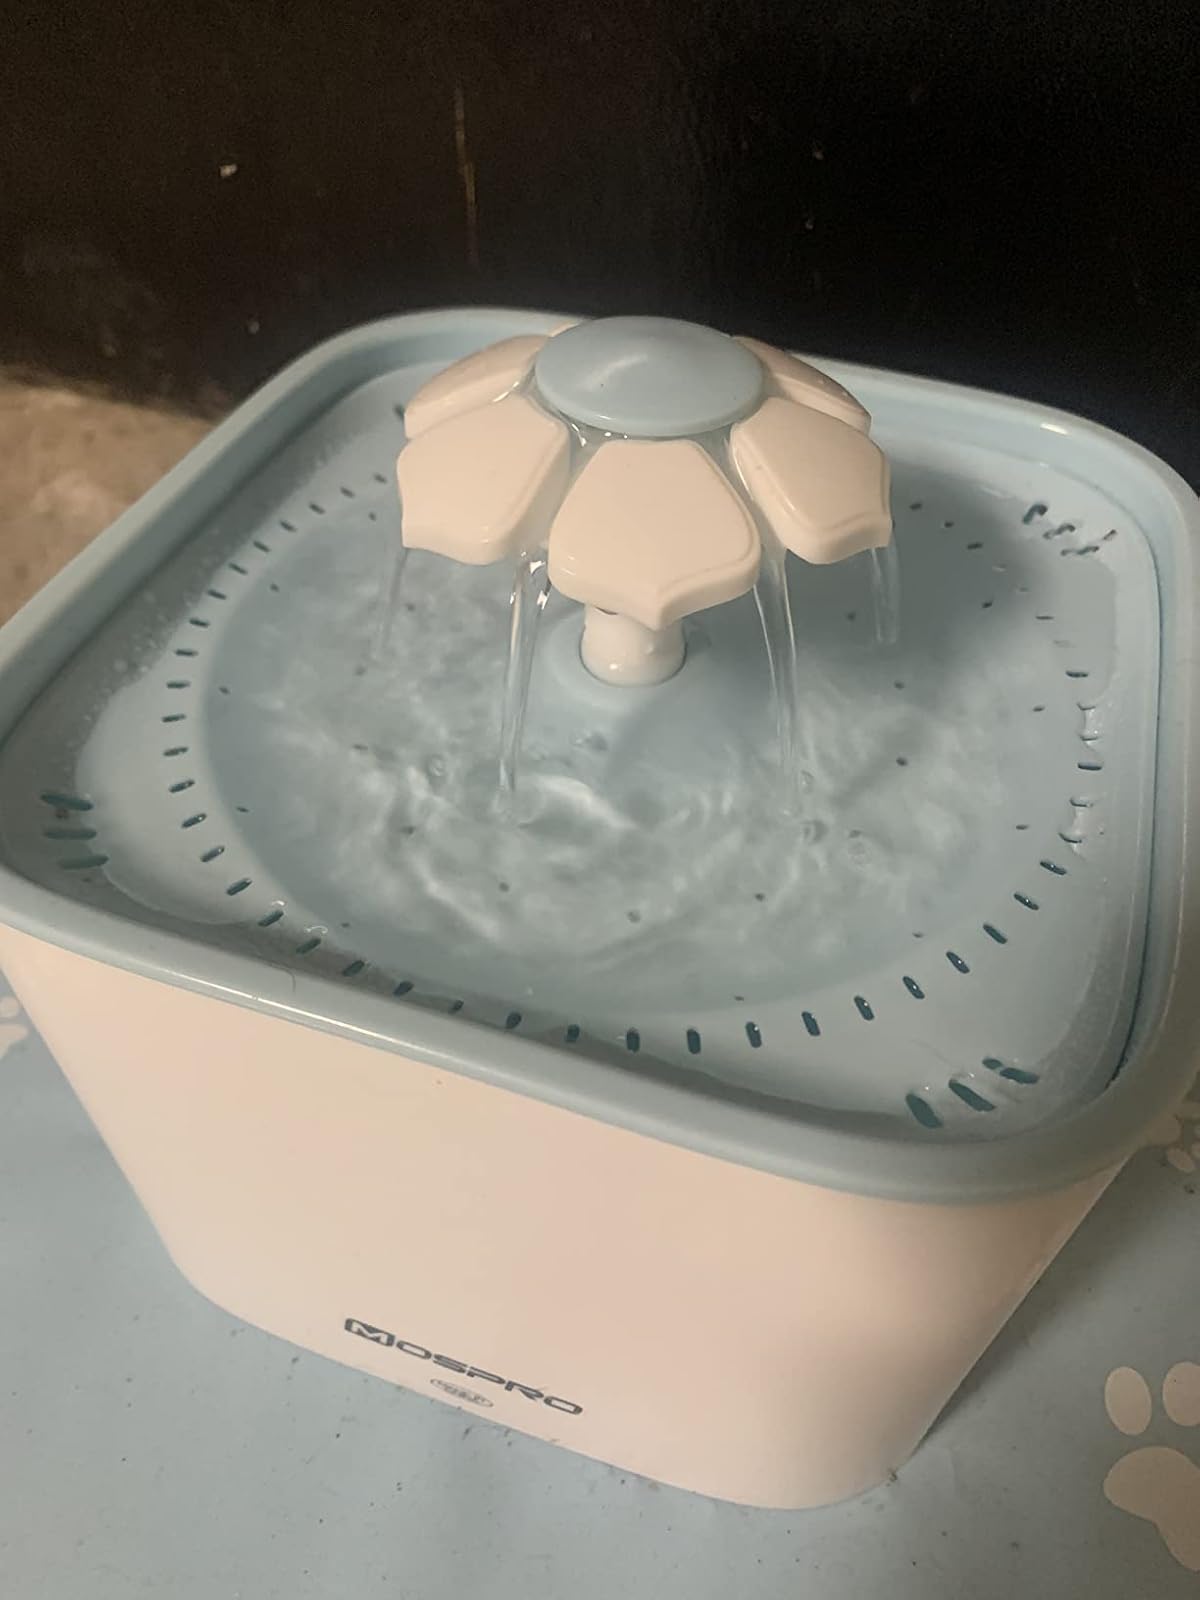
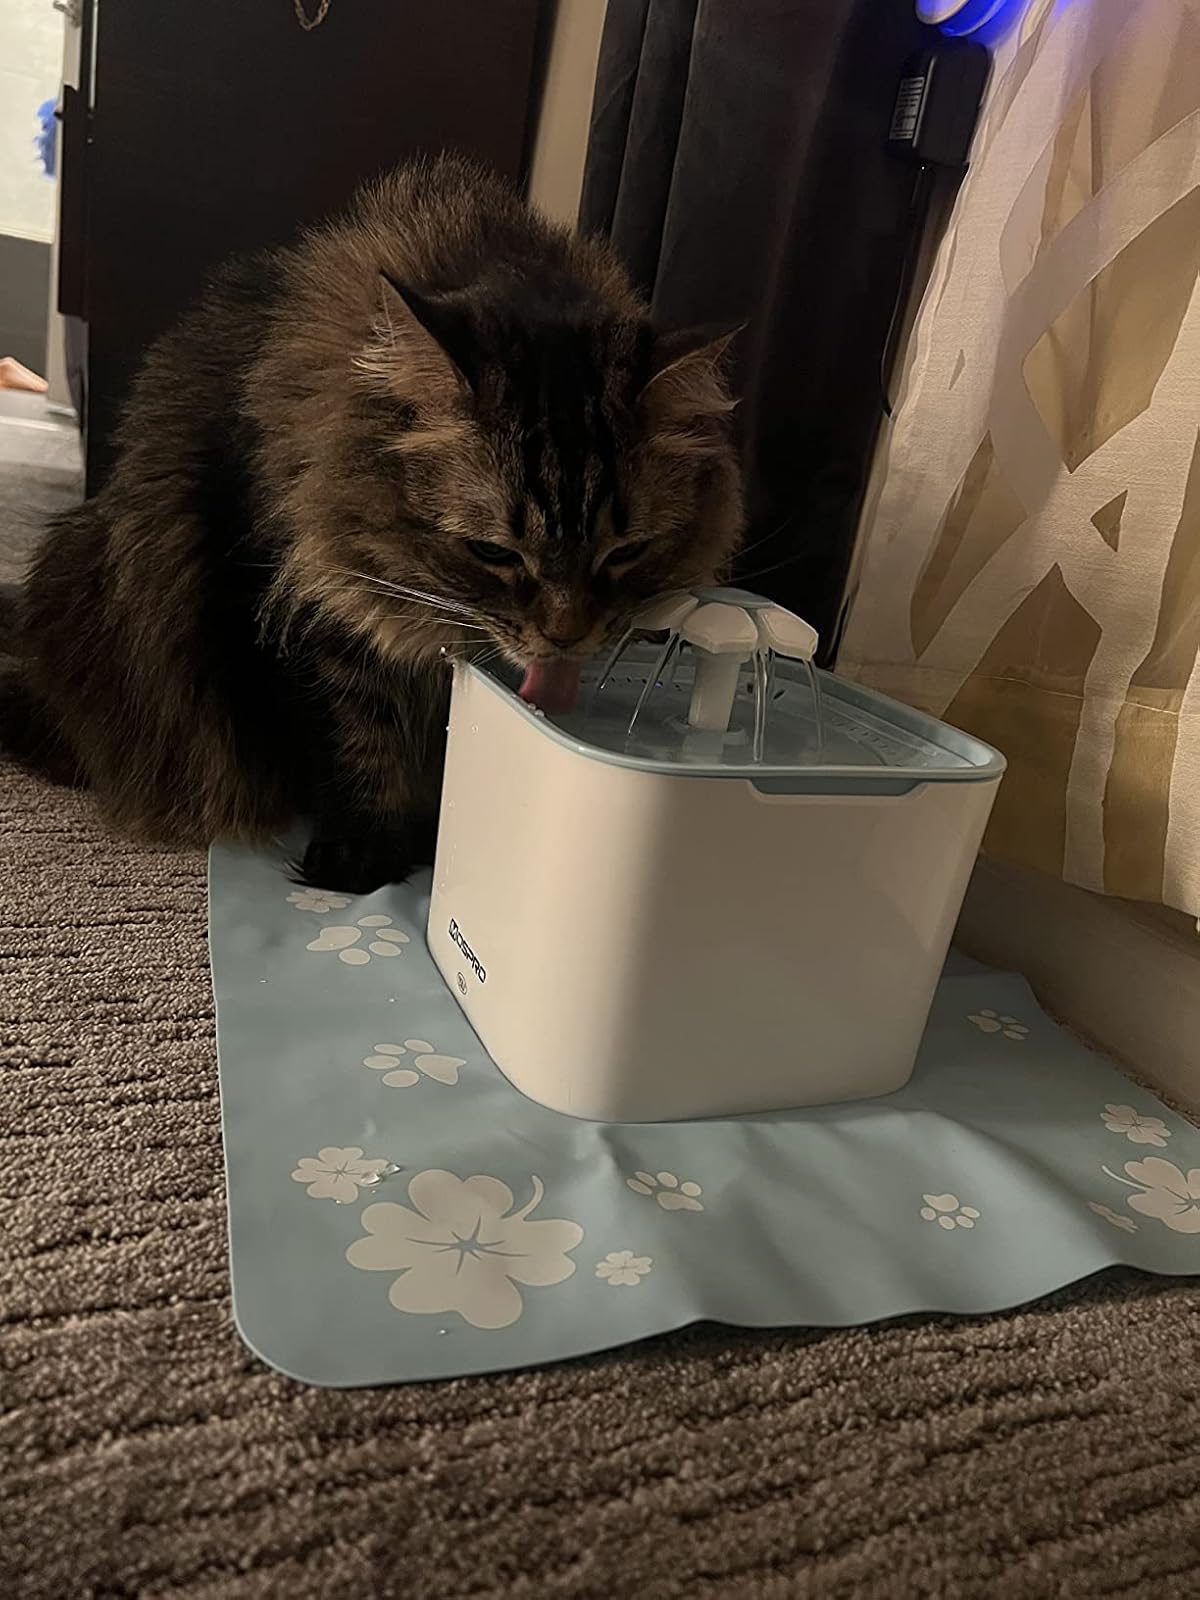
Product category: items_bowl
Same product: yes